Charles de Salaberry

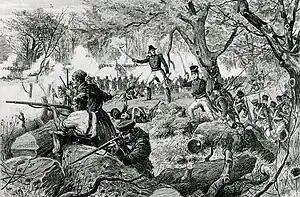
During the Battle of Chateauguay, de Salaberry (centre) led local fencibles, militia, and Mohawk warriors against American forces.

De Salaberry's greatest claim to fame came at Châteauguay in October 1813, when he intercepted and turned the American troops advancing on Montreal under Major General Hampton. With regular reports from loyal farmers along the border, de Salaberry knew all of Hampton's movements and troop numbers, as the Americans approached the Châteauguay River south-west of Montreal. He ordered the felling of trees to build tangled breastworks of "abatis" in the ravines, where the Châteauguay met the English River, and he dispersed his troops through the woods. Facing Hampton's force of 4,000 troops (1,400 of whom were militia who refused to cross the border) and 10 cannon, de Salaberry led an advance guard of 250 Voltigeurs plus 50 allied warriors of the Kaunawakee Mohawk nation. The rest of de Salaberry's corps, 1,500 men, remained in reserve.